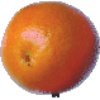
Label: tangelo